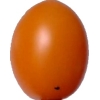
Label: tomato_cherry_orange